Iain Lee

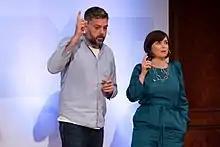
Lee and Boyle

The Late Night Alternative (TLNA) is an online phone-in show Lee and Katherine Boyle hosted on streaming platform Twitch. The programme was first broadcast on British radio station Talkradio between March 2016 and June 2020, and won several Audio and Radio Industry Awards, including 'Best Speech Presenter – Non-Breakfast' for Lee. In July 2020, Lee and Boyle announced the programme's return via Twitch, with the first episode airing on 20 July.